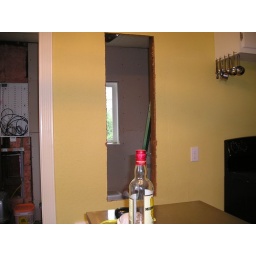
Hole in the kitchen wall for built in shelves.